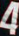
Number: 4